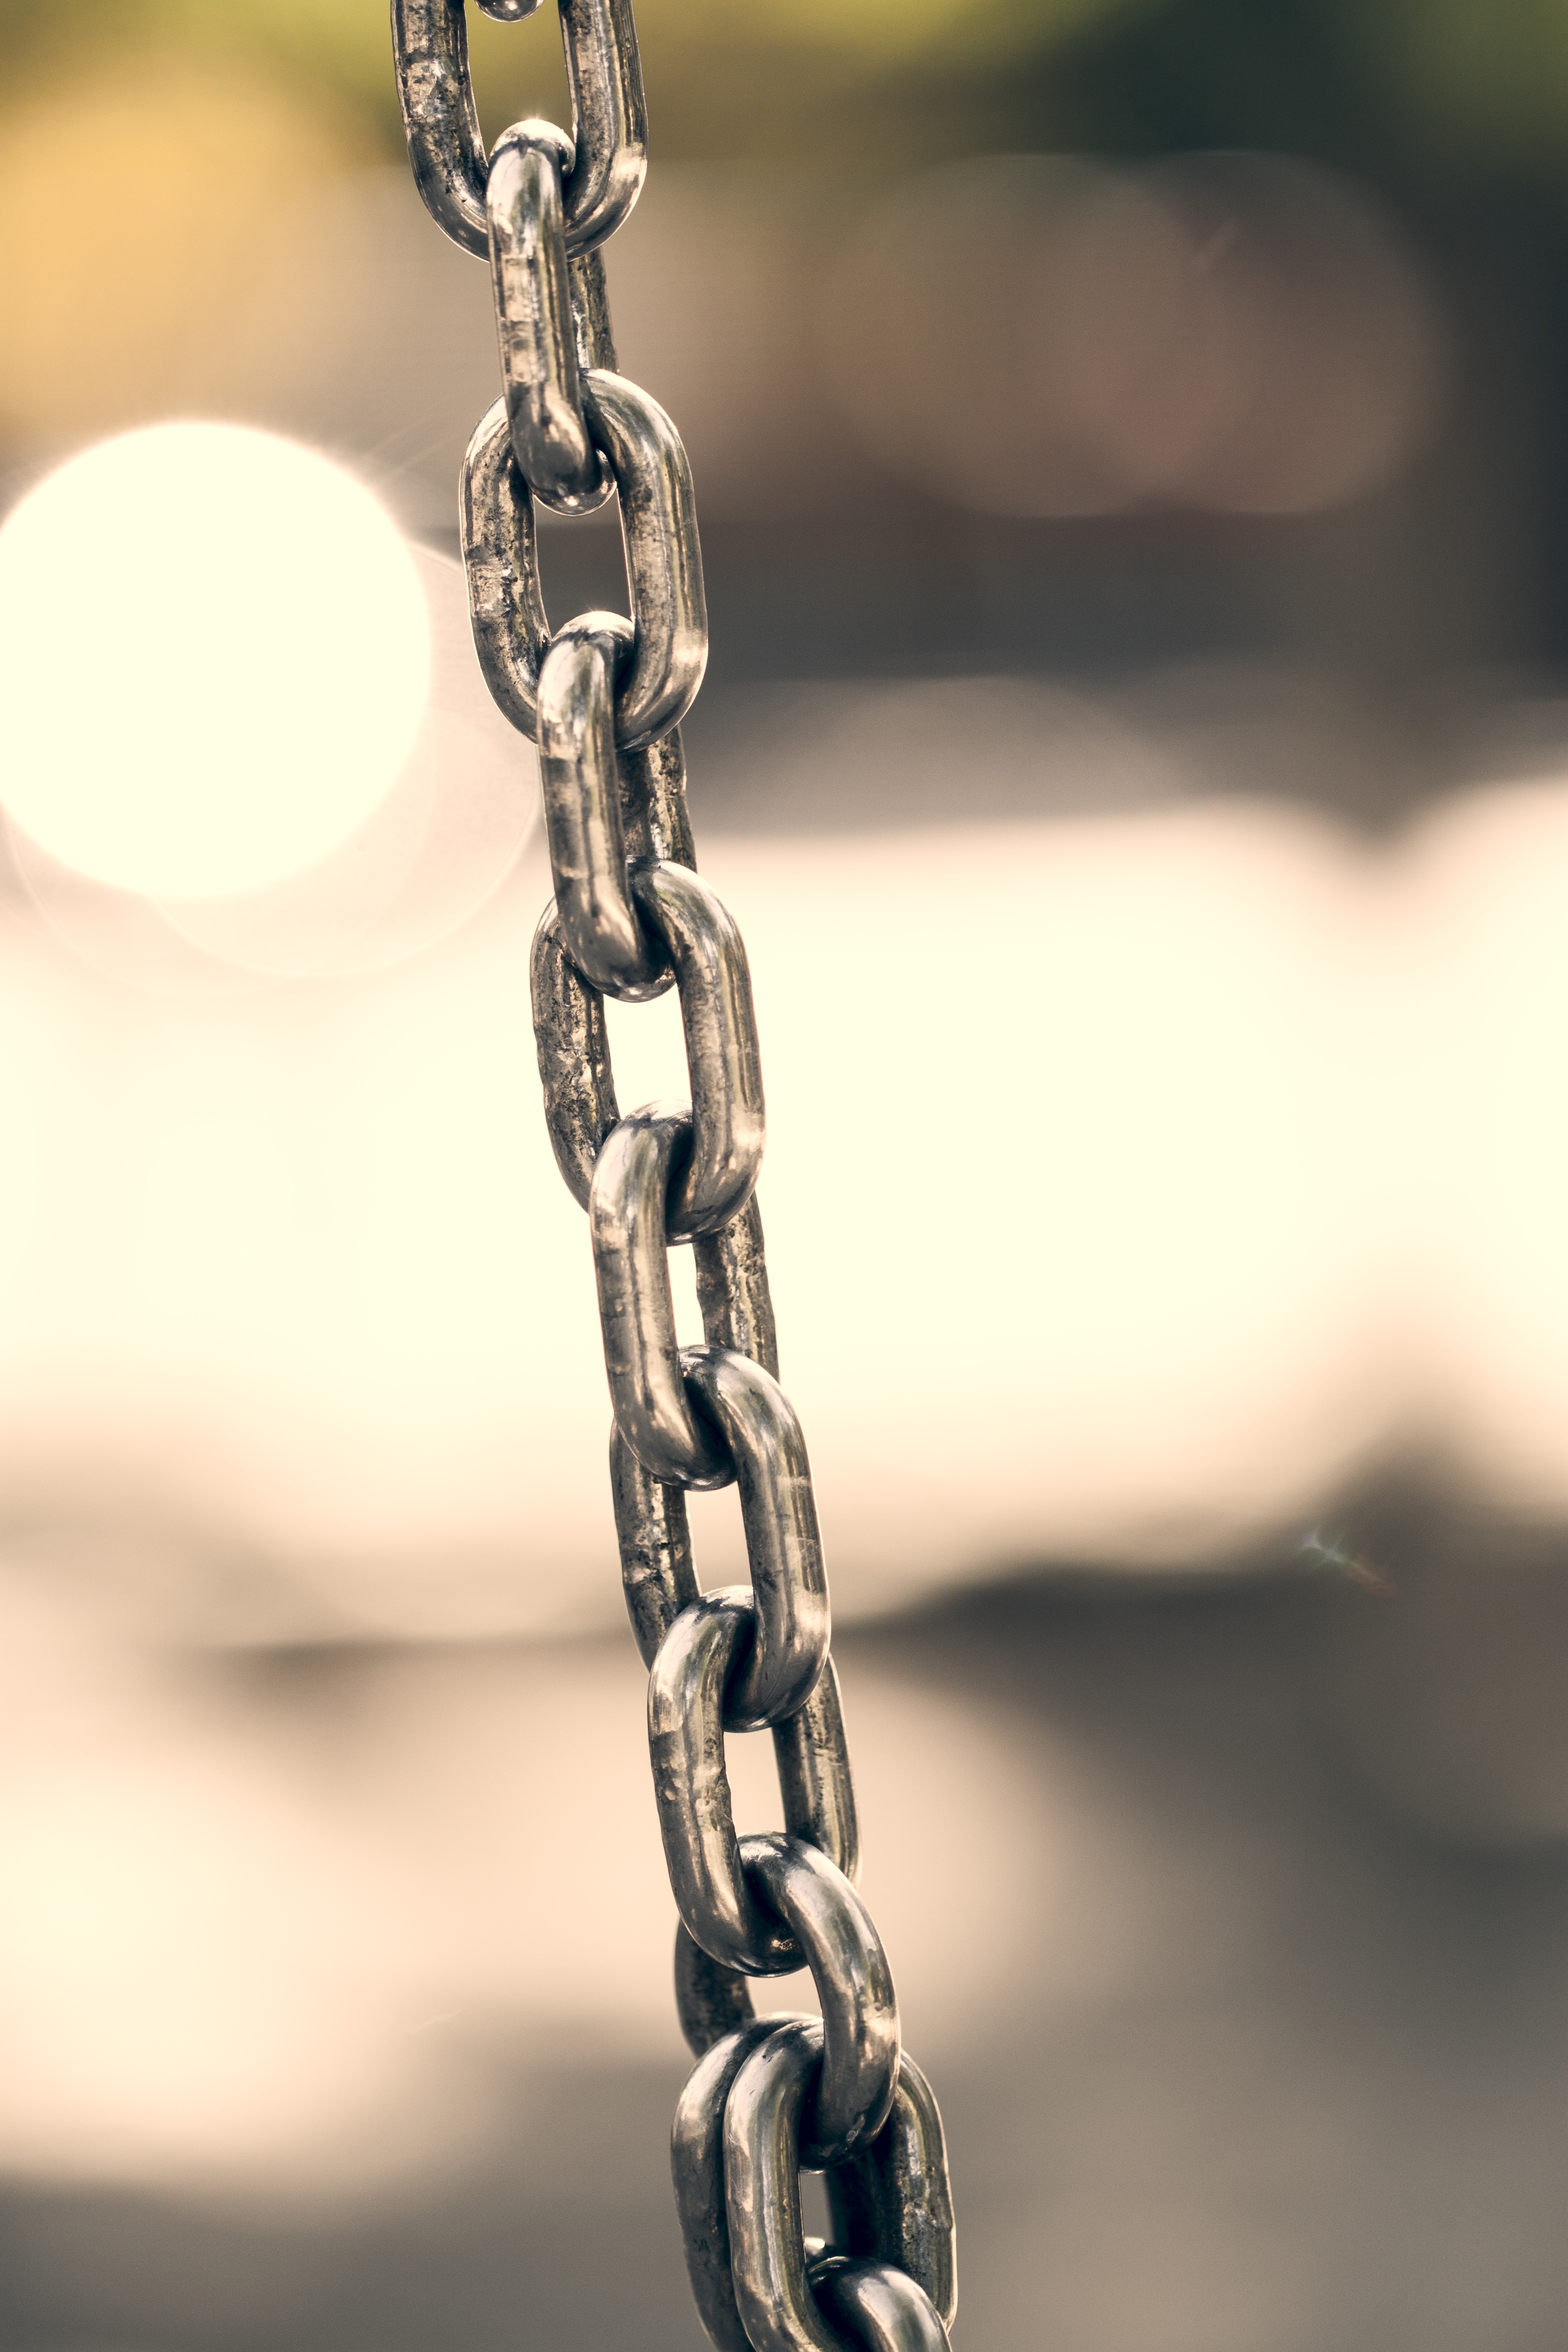
hand, bokeh, chain, old, steel, construction, equipment, macro, metal, industrial, industry, link, closeup, swing, close up, jewellery, swinging, vertical, iron, heavy, macro photography, fashion accessory